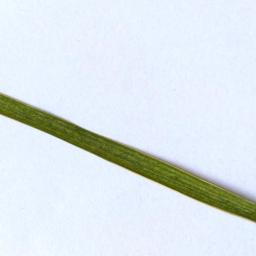
Label: Rice___Healthy